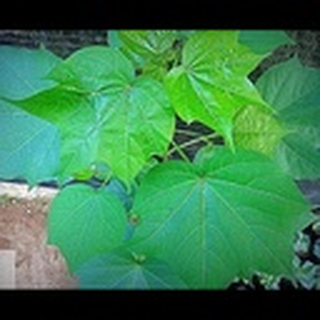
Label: healthy_cotton